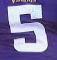
Number: 5